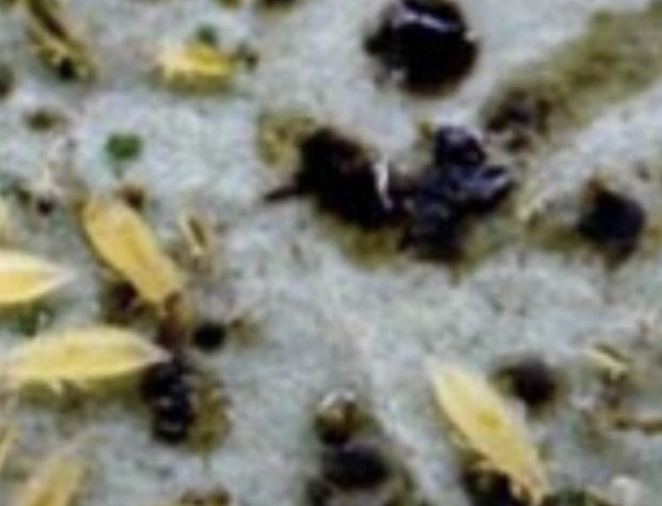
Label: thrips_disease